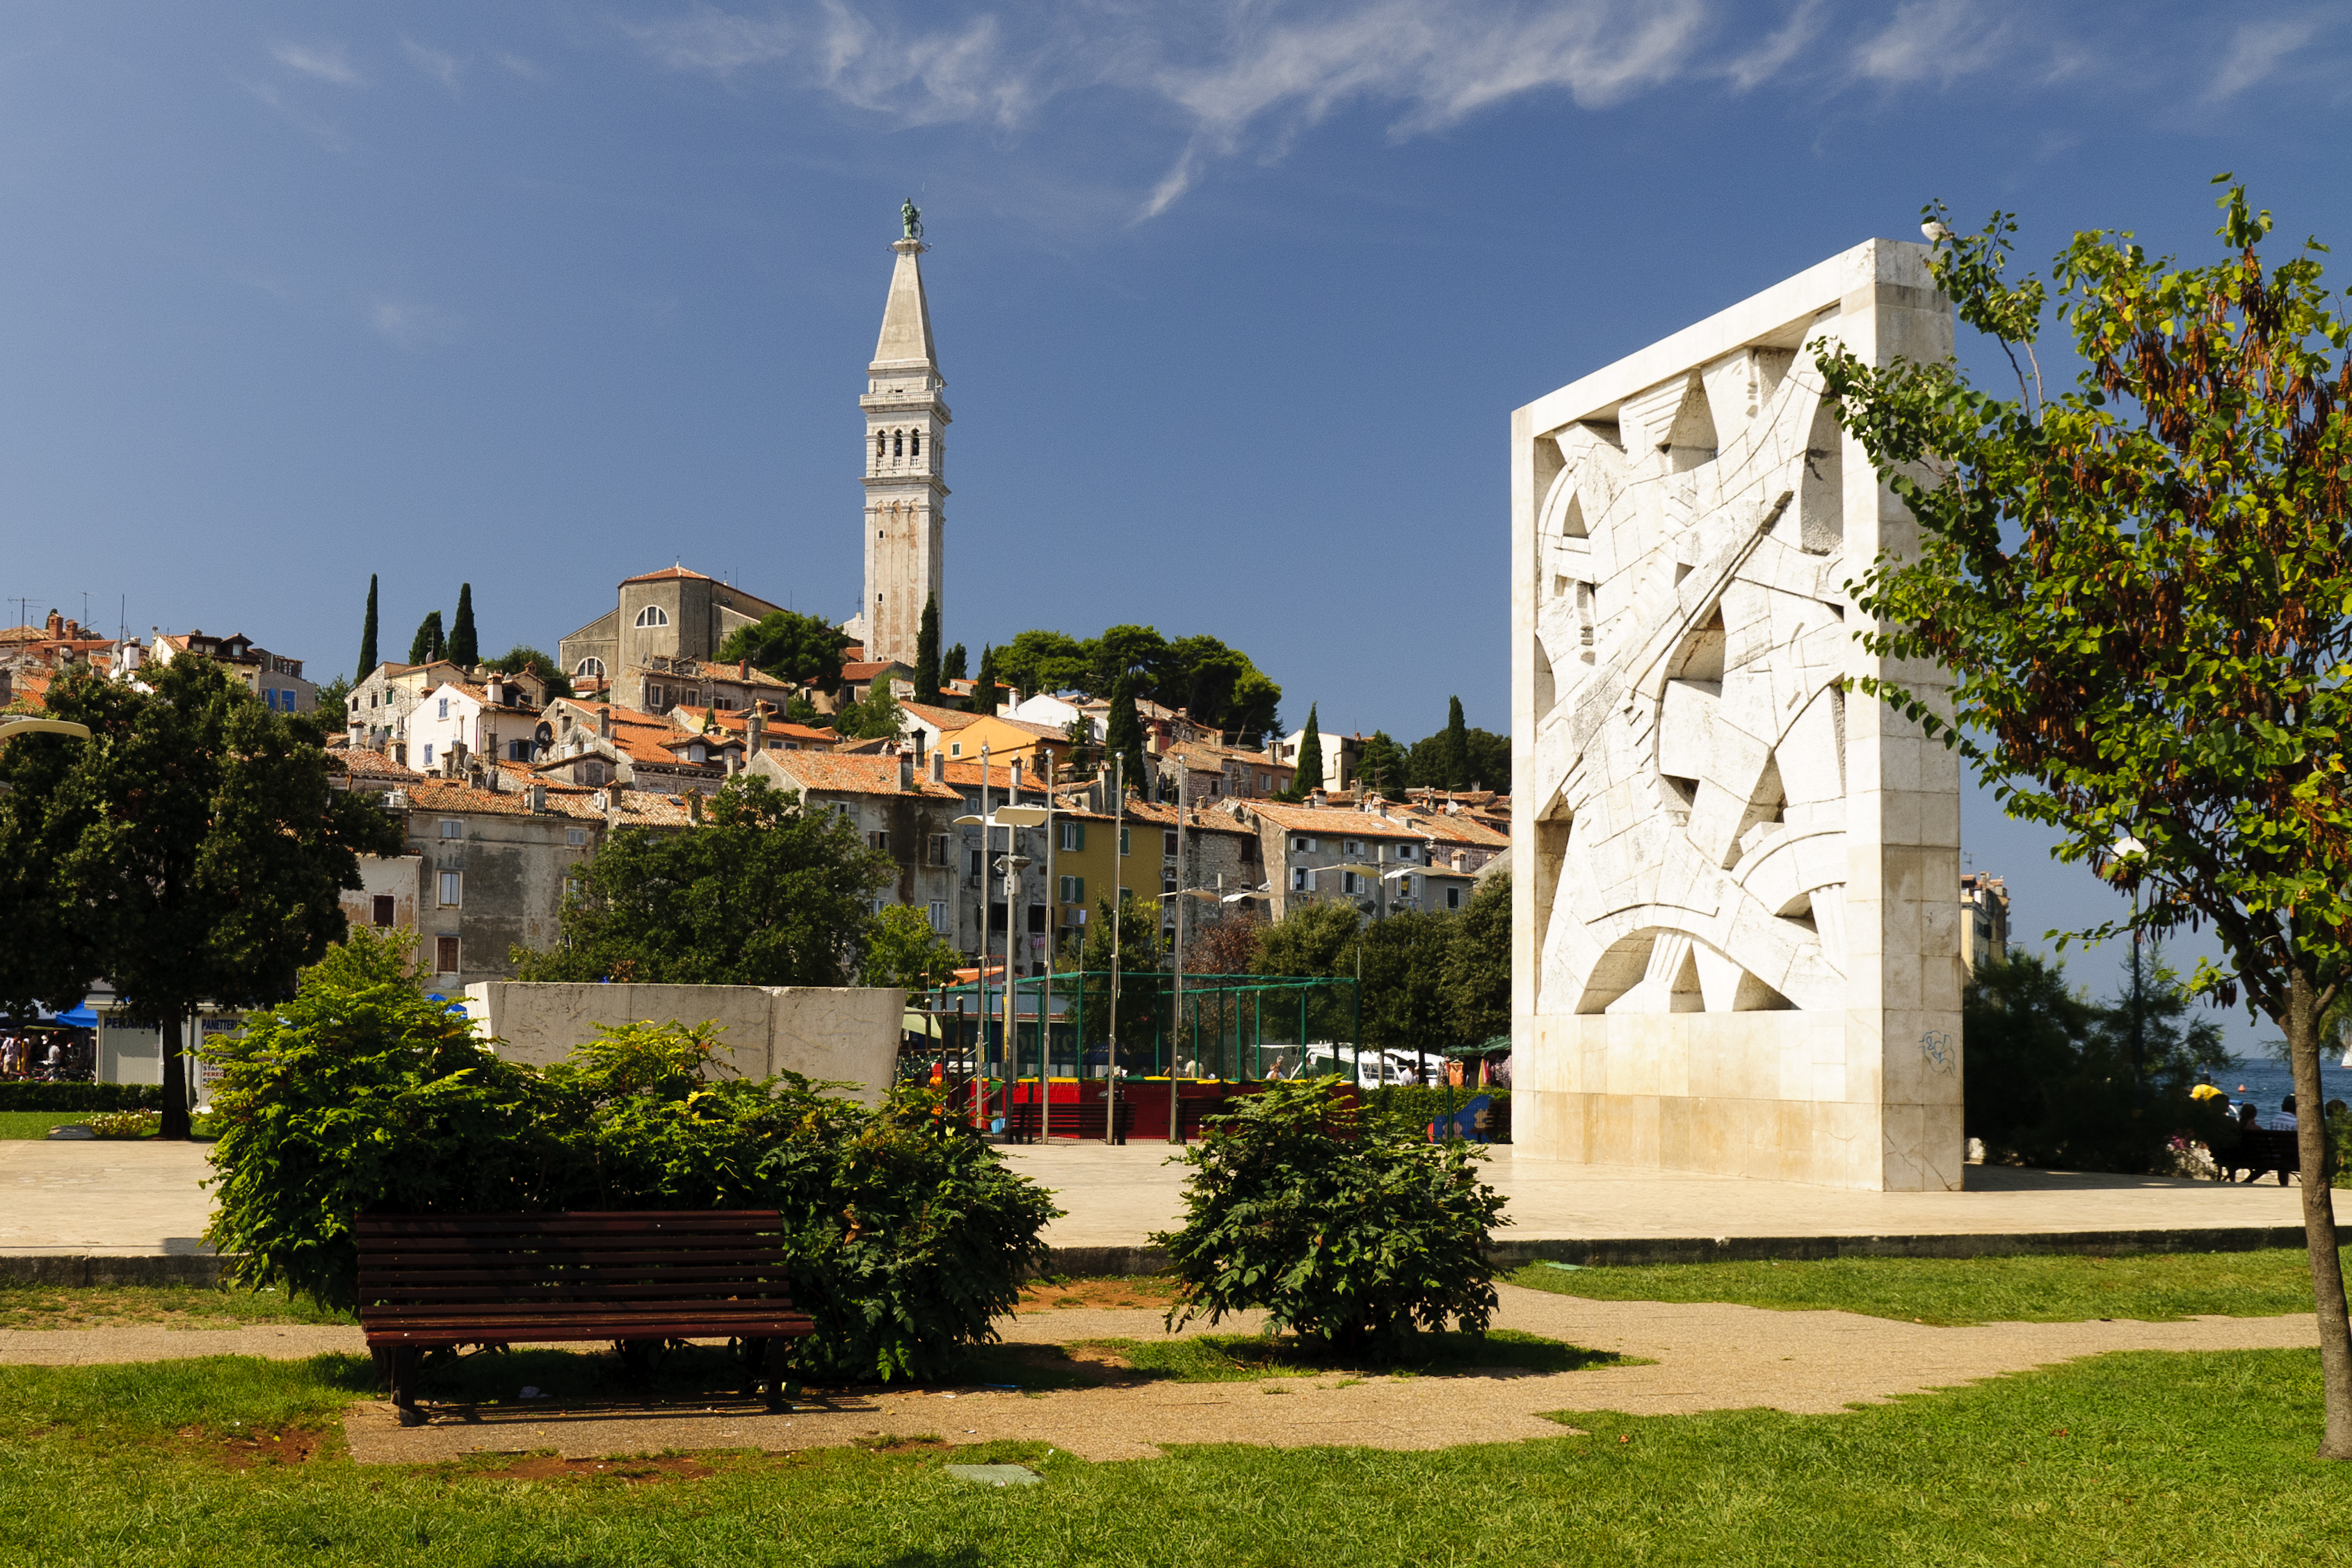
architecture, building, palace, city, downtown, landmark, nikon, tourism, place of worship, croatia, estate, rovigno, rovinj, hvratska, d300, neighbourhood